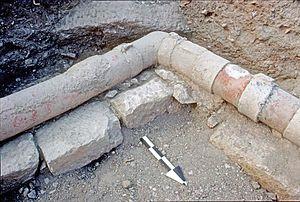
La plomberie est un métier très ancien, dont l'origine remonte à la construction des pyramides en Égypte antique ; attesté par des tuyaux en cuivre vieux de 4 500 ans, c'est un métier qui n'a cessé de s'améliorer et de se développer au cours des siècles et des générations de plombiers qui l'on servi.